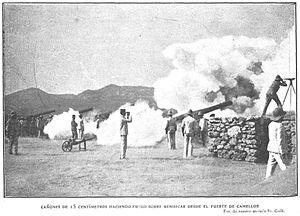
Francisco Goñi y Soler est un photographe espagnol.